Madurese people

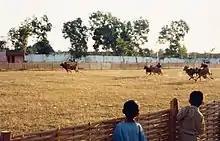
Bull racing ("karapan sapi") in Sumenep, Madura, East Java, Indonesia, 1999

Culturally the Madurese people are close enough to eastern Javanese that they share similar forms of folklore, music (including gamelan), dance, and shadow theater or wayang. The traditional attire, however, is very specific to the Madurese people. Men would wear a completely black long-skirted coat with a wide belt, which most often hooks under a shirt that comes in broad red and white stripes, along with a checkered sarong. While women would have donned a dark blue or mottled jacket over a sarong.